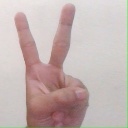
अक्षर: क